Kang Min-hyuk

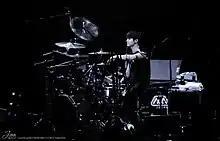
Kang performing in Guangzhou, 2016

Kang became a member of CNBLUE in 2009. The group debuted in Japan with the mini album "Now or Never" on August 19, 2009, with an indie label AI Entertainment. They officially debuted in Korea in 2010 with the mini album "Bluetory", and the title track "I'm a Loner" became an instant hit in Korea.